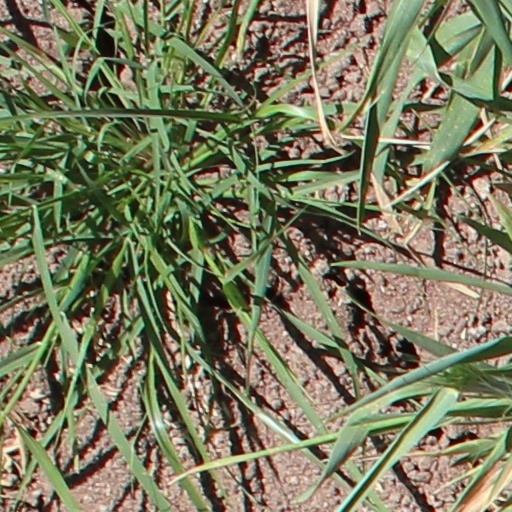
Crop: wheat